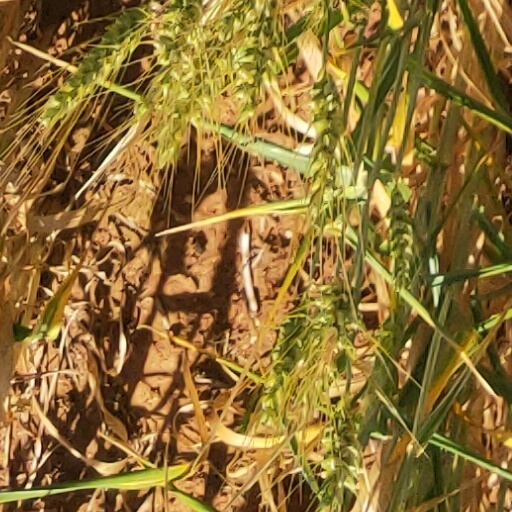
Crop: wheat